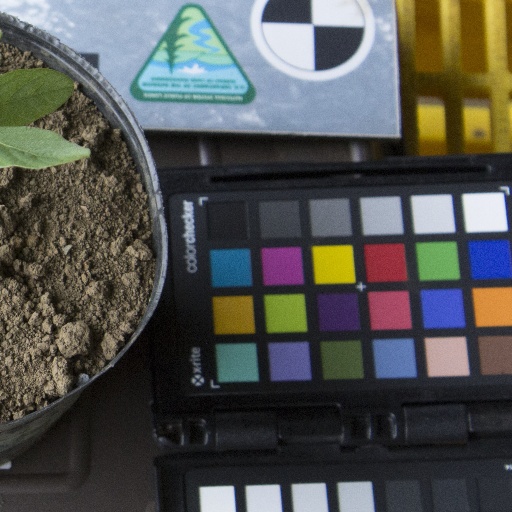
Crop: soybean